Galen Center

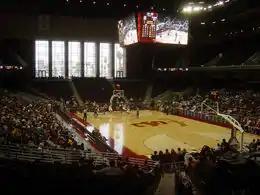
Interior during an exhibition basketball game against Cal Poly Pomona

USC had planned to build an on-campus indoor arena for more than 100 years. Before the Galen Center, USC basketball had been played at a variety of locations, including the neighboring Shrine Auditorium stage, the old Pan-Pacific Auditorium in the Fairfax District, and from 1959 onward at the Los Angeles Memorial Sports Arena.